O'Leary

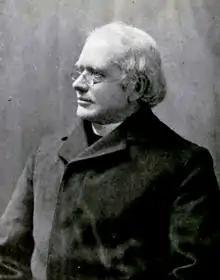
Peadar Ua Laoghaire, one of the founders of modern literature in Irish.

O'Leary is an Irish surname derived from the Gaelic Ó Laoghaire, meaning "descendant of Laoghaire"—a personal name often interpreted as "keeper of the calves" or "calf herder." The name is historically associated with a prominent family lineage in County Cork, Ireland, where the O'Learys were chieftains in the ancient kingdom of Munster. Over time, individuals bearing the O'Leary surname have become notable in various fields such as politics, military service, literature, and religion, both in Ireland and abroad.